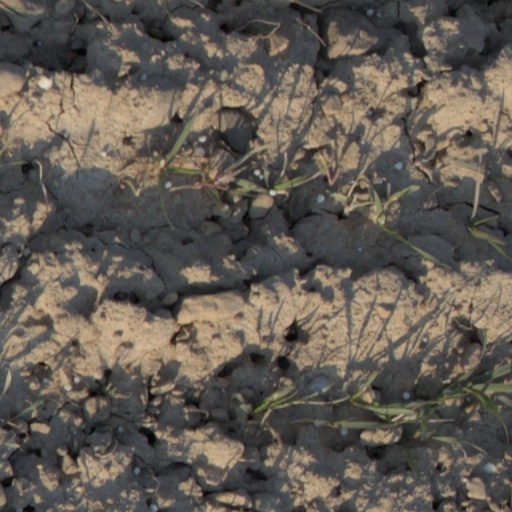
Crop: wheat